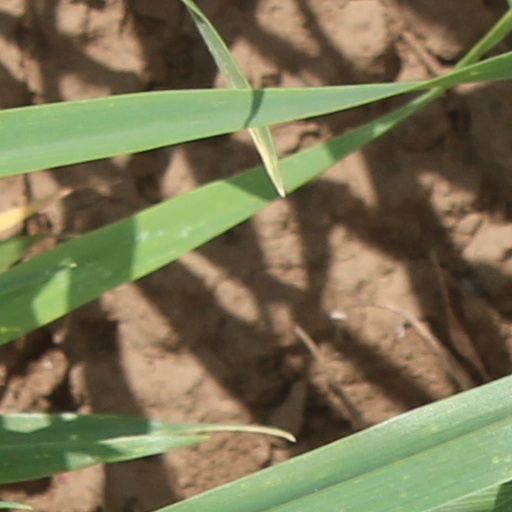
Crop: wheat